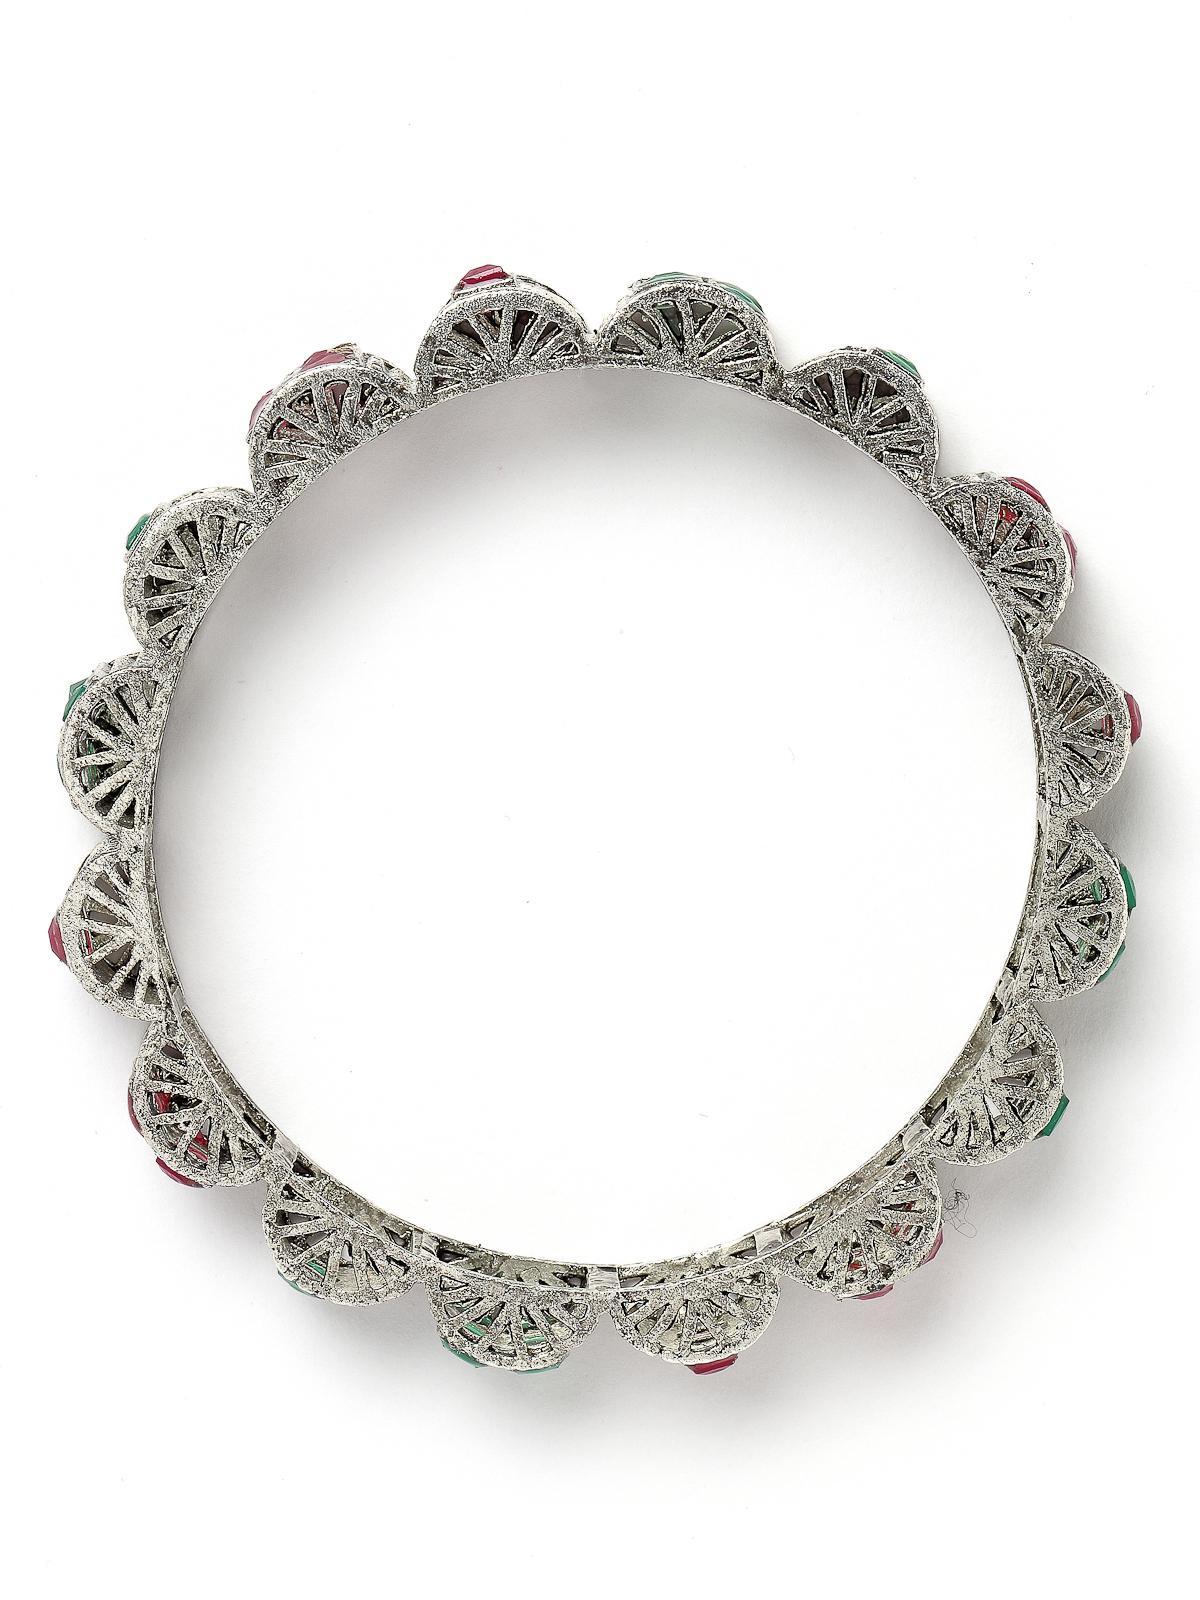
Sukkhi Detailed Curved Silver Oxidised Rhodium Plated Red And Green Broad Bracelet Bangle Set Jewellery for Women & Girls|Set of 2 Latest Design|Birthday Anniversary Gift for Women|B105926_2.6
Type: Bracelets & Bangles
Brand: Sukkhi
Price: Rs. 339
 Adorn your wrists with the Sukkhi Detailed Curved Shaped Silver Oxidized Rhodium Plated Broad Bracelet Bangle Set for Women & Girls. This set of two features intricate detailing in a charming blend of red and green, showcasing the latest design trends. The rhodium-plated finish adds a touch of sophistication to any ensemble. Sized at 2.4, 2.6 and 2.8, these broad bracelets make for a perfect birthday or anniversary gift, celebrating artistic elegance and timeless beauty for the special women in your life with a set that's both detailed and versatile.Disclaimer:There may be slight variation in shade and colour due to photographic effects and monitor settings
Included: 2 Bangles